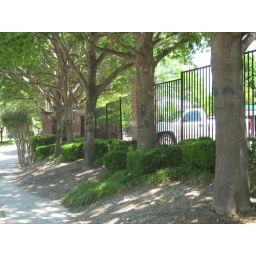
These creatively spray-painted trees are next to a DART bus stop sign around the corner from me.